Modern Woodmen Park

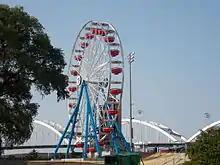
Modern Woodmen Park Ferris wheel, 2014

In 2014, the facility received another addition, as a Ferris wheel was constructed just beyond the left field wall. In 2017, the park added a double-decker carousel purchased from Pier 39 in San Francisco.